Accounting

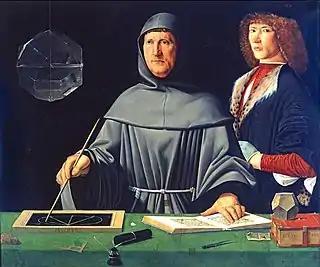
"Portrait of Luca Pacioli", painted by Jacopo de' Barbari, 1495 (Museo di Capodimonte)

Accounting is thousands of years old and can be traced to ancient civilizations. One early development of accounting dates back to ancient Mesopotamia and is closely related to developments in writing, counting and money; there is also evidence of early forms of bookkeeping in ancient Iran, and early auditing systems by the ancient Egyptians and Babylonians. By the time of Emperor Augustus, the Roman government had access to detailed financial information.